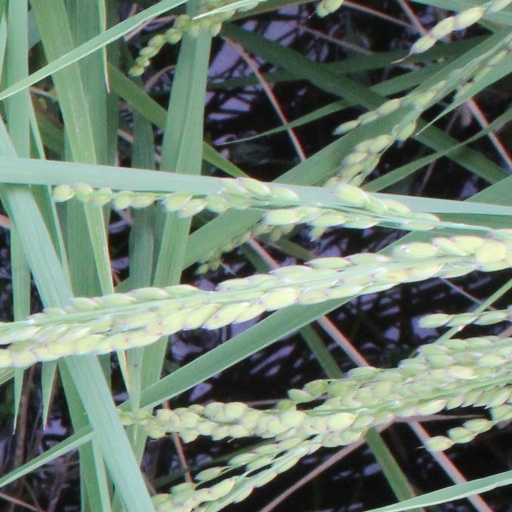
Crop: rice